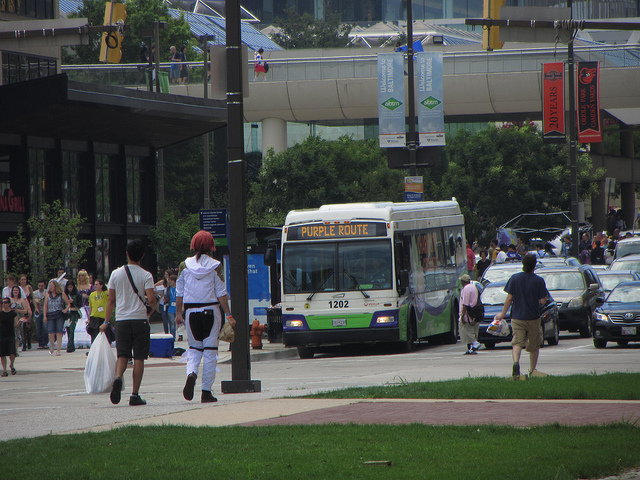
Many people walking down a city street near a large bus.

A city bus in busy traffic in a city.

a green and white bus and a crowd of people

a bus is shown in traffic as people walk by